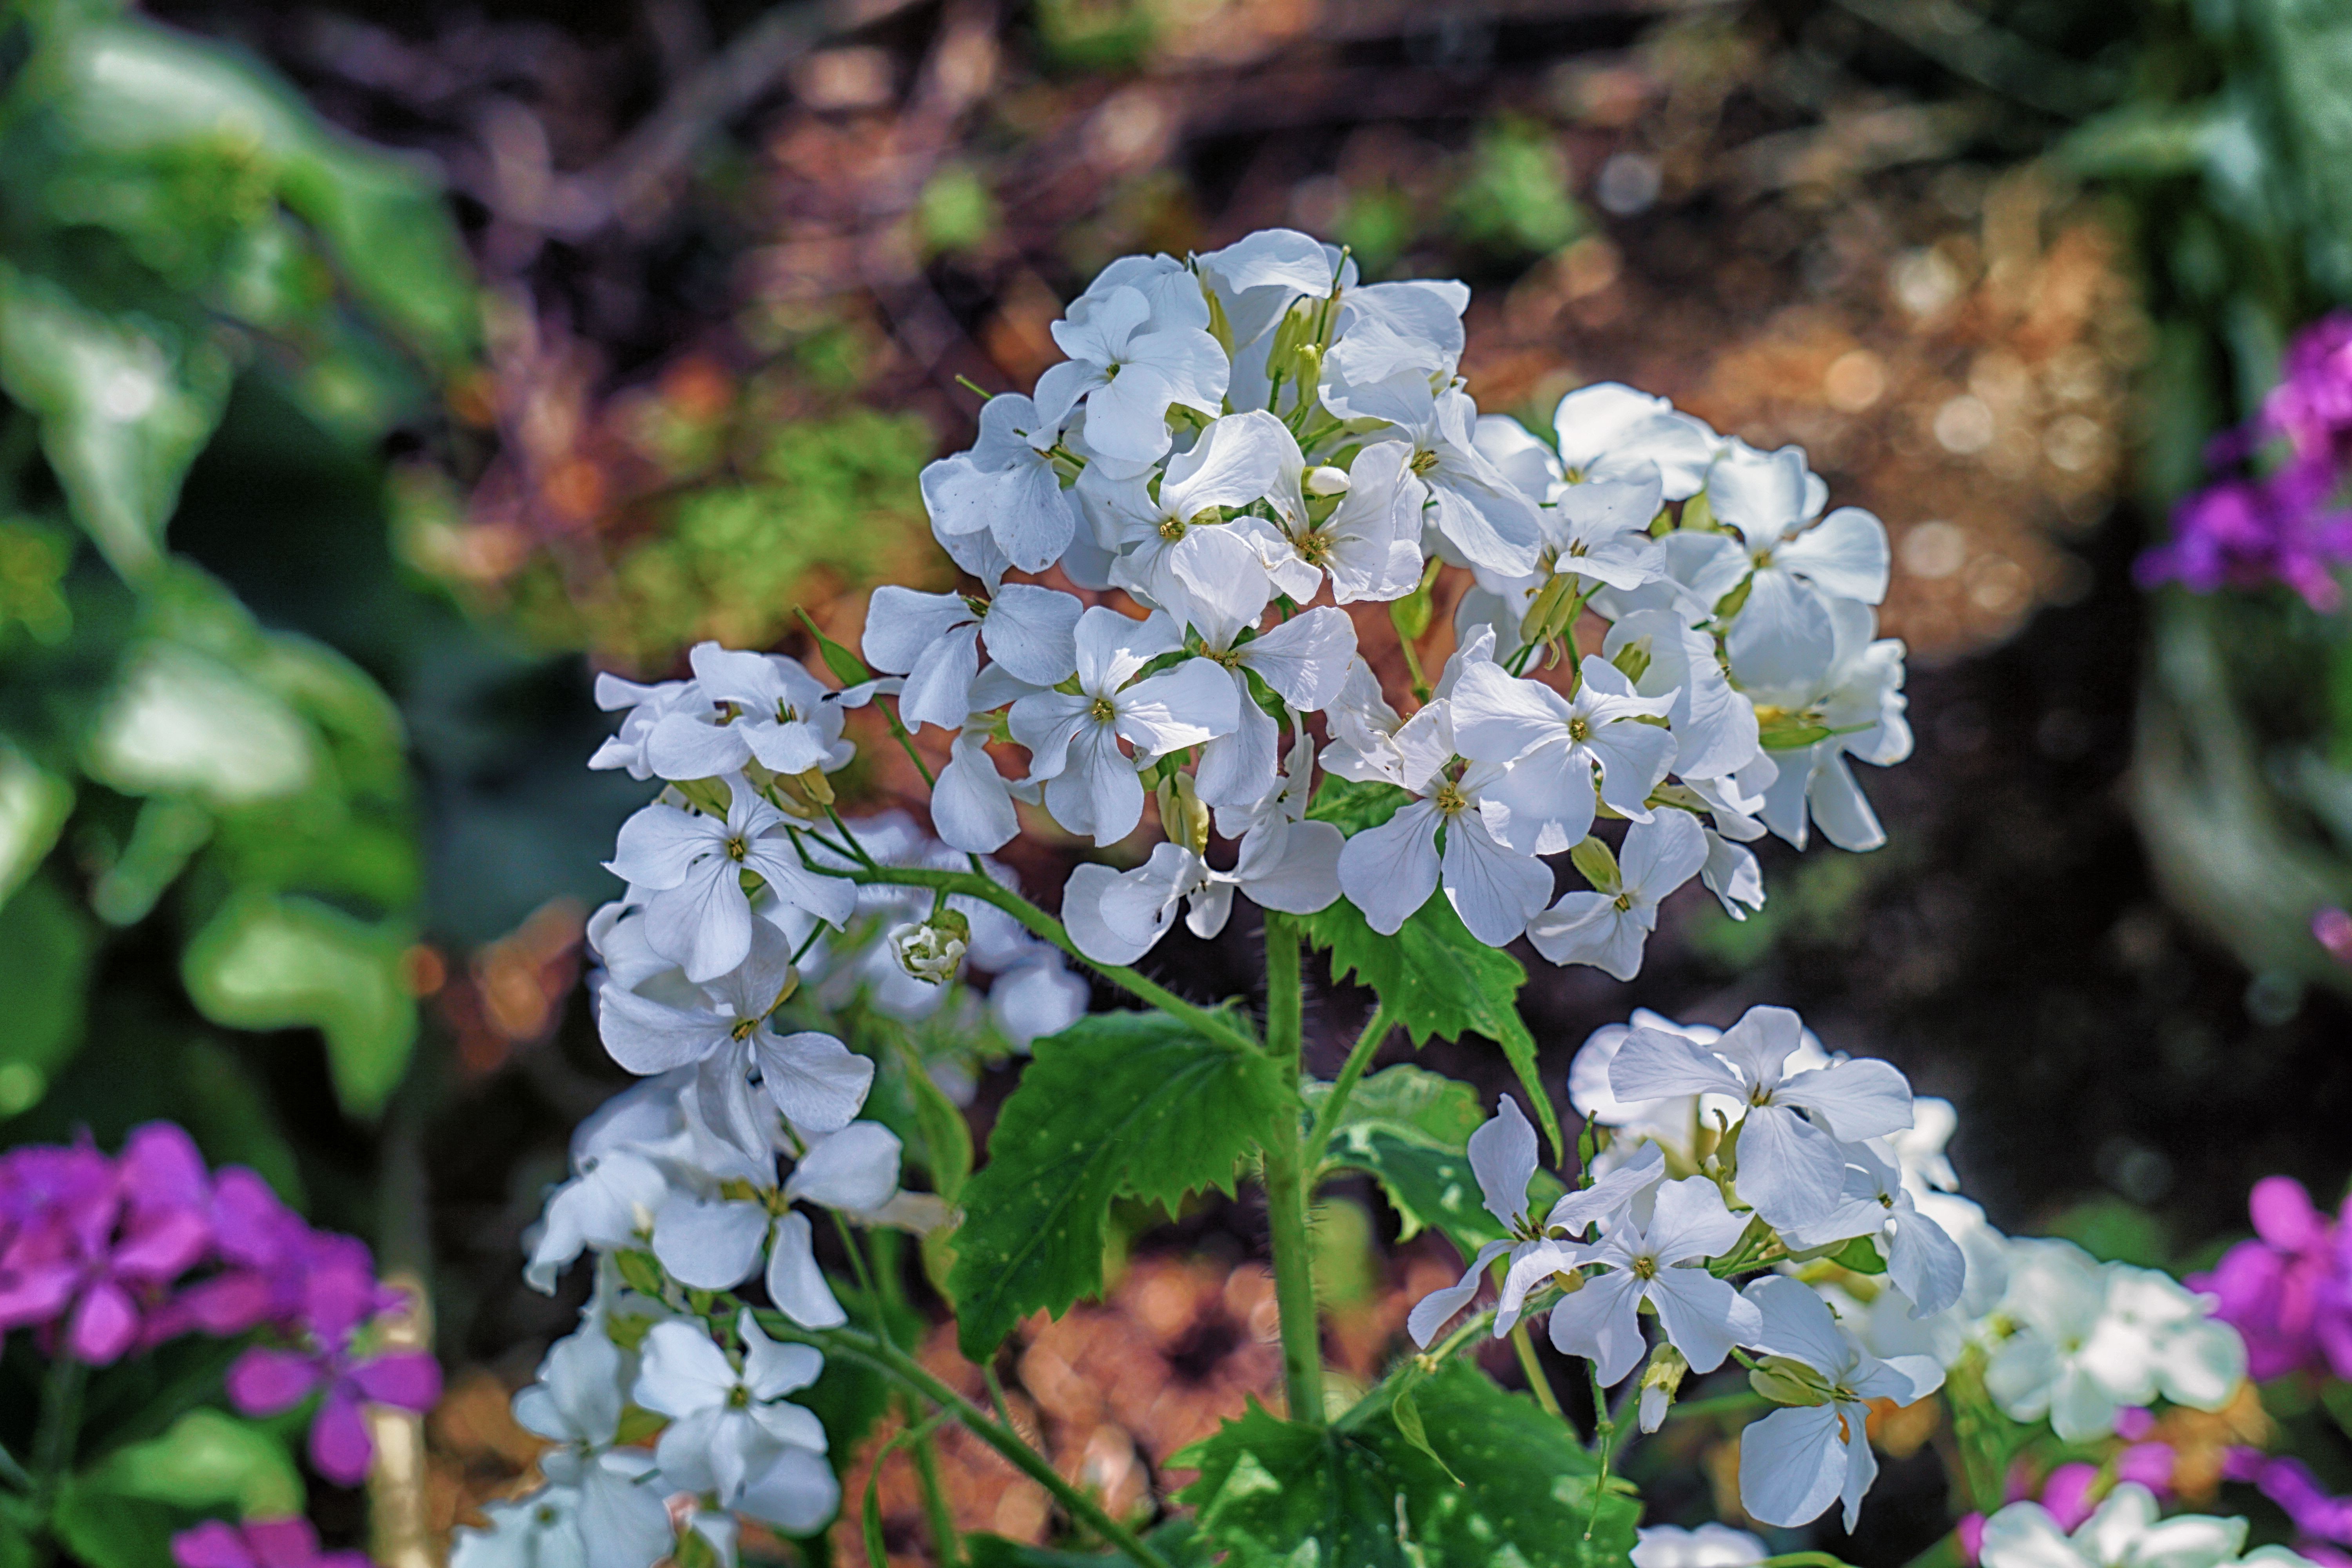
nature, blossom, plant, flower, summer, botany, garden, flora, hydrangea, wildflower, flowers, petals, shrub, flowering, macro photography, flowering plant, geraniums, hydrangeaceae, annual plant, land plant